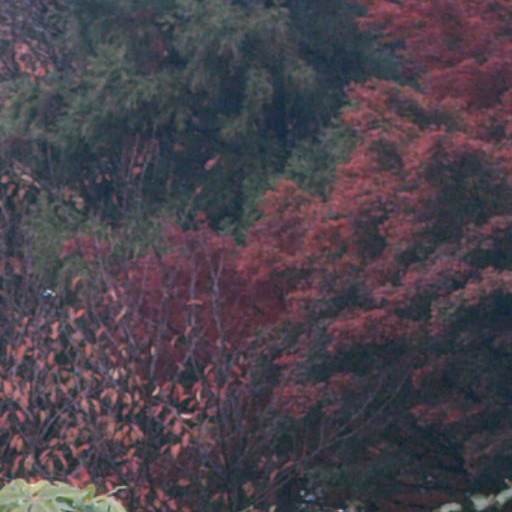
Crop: cassava